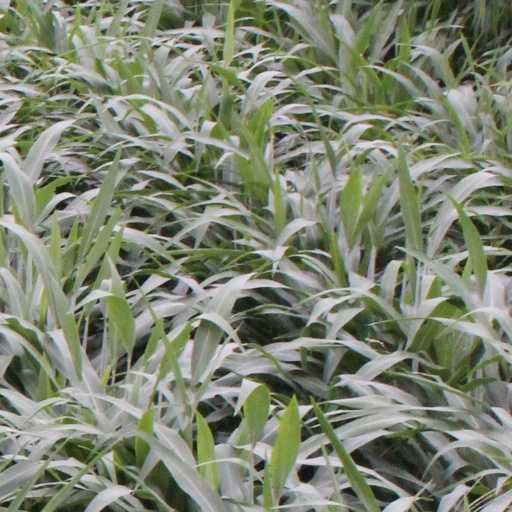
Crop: sorghum